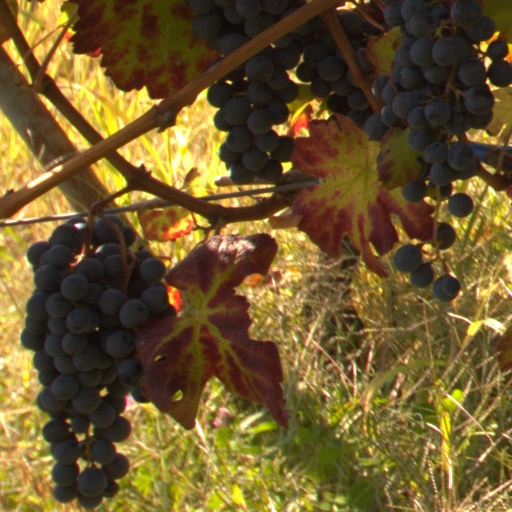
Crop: grape